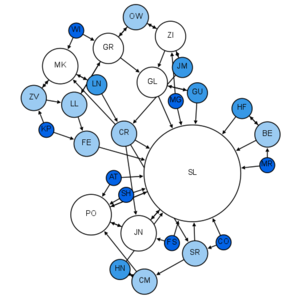
Jacob Levy Moreno, né le 18 mai 1889 à Bucarest, et mort le 14 mai 1974 à Beacon, est un médecin américain d'origine roumaine.
Un sociogramme est un diagramme des liens sociaux qu'une personne possède. Les critères qui servent à établir un tel diagramme sont divers : relations personnelles, relations professionnelles, canaux de communication, etc. Jacob Levy Moreno en a fait la présentation en 1933.
Gephi est un logiciel libre d'analyse et de visualisation de réseaux, développé en Java et fondé sur la plateforme NetBeans.